Jessica Parra

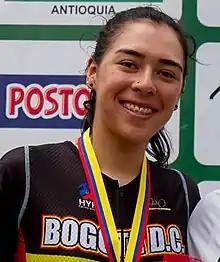
Parra in 2016

Jessica Marcela Parra Rojas (born 10 August 1995) is a Colombian professional racing cyclist, who most recently rode for UCI Women's Continental Team .